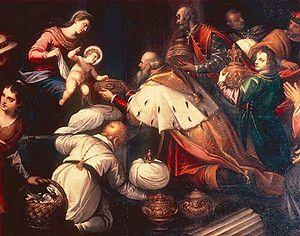
Antonio Vassilacchi appelé Aliense, est un peintre italien d'origine grecque, qui a été actif principalement à Venise et dans la Vénétie.